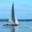
Label: ship